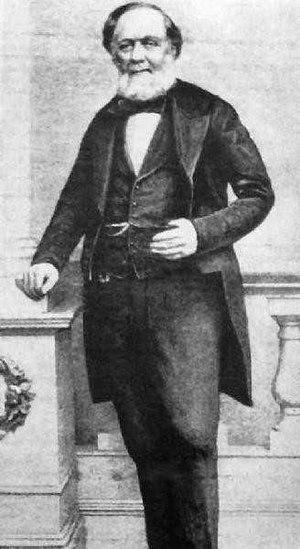
‘‘‘William Calcraft’’’ fut au XIXème siècle l’un des plus actifs des bourreaux en Grande-Bretagne. En 45 ans de carrière, estime-t-on, il a procédé à 450 exécutions. Cordonnier de son métier, il fut recruté au début pour fouetter les jeunes délinquants détenus dans la prison de Newgate. C’est alors qu’il vendait des tourtes à la viande dans les rues autour de la prison qu’il avait rencontré John Foxton, le bourreau de la ville de Londres.